Youth on Parole

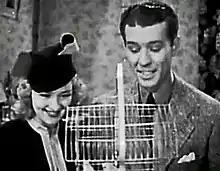
Marian Marsh and Gordon Oliver in "Youth on Parole"

Youth on Parole is a 1937 American drama film directed by Phil Rosen and starring Marian Marsh and Gordon Oliver.